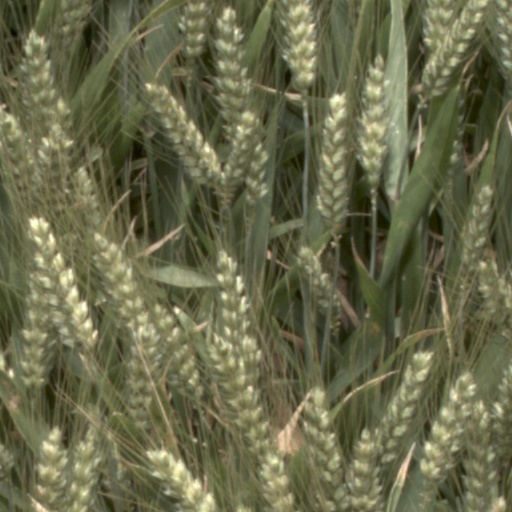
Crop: wheat